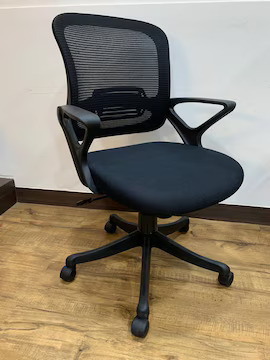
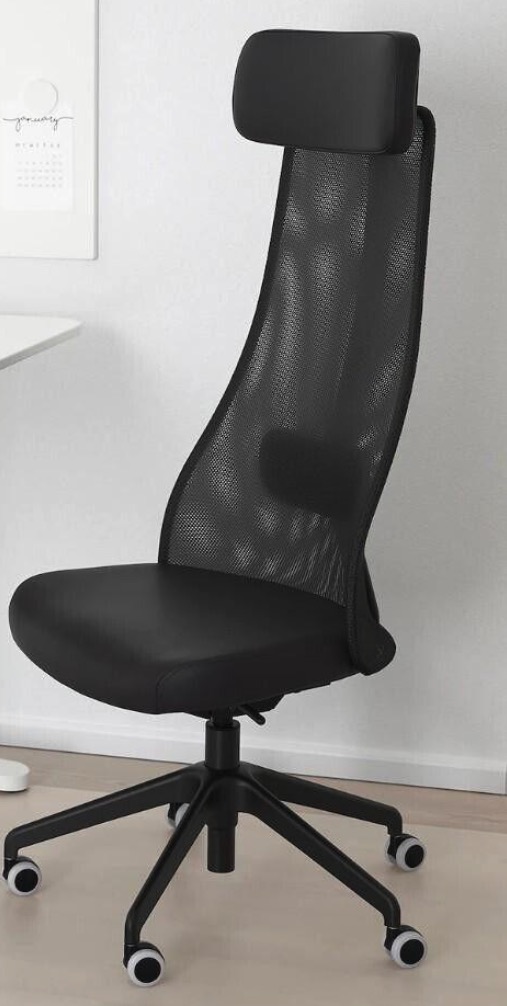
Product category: items_chair
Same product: no